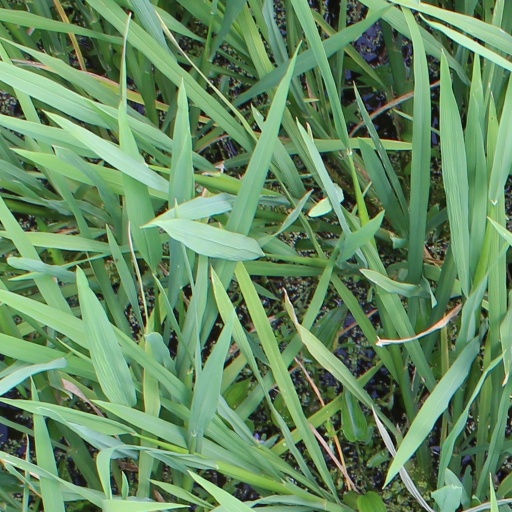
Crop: rice